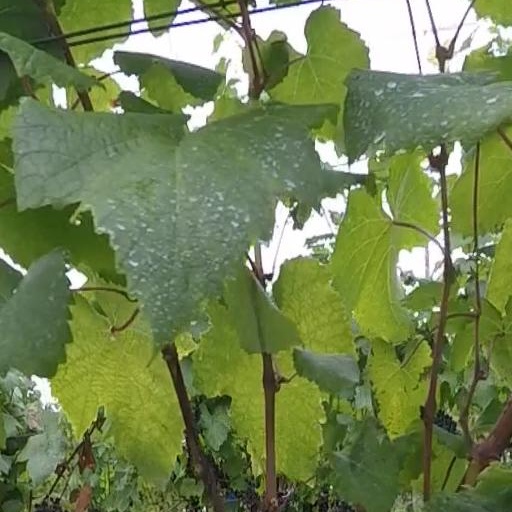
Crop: grape